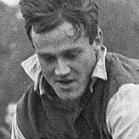
Age: 19